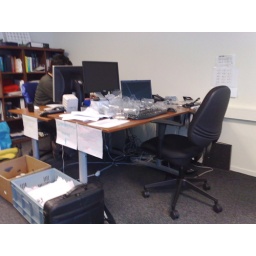
Richard didn't put the plastic cups properly in the water cooler...